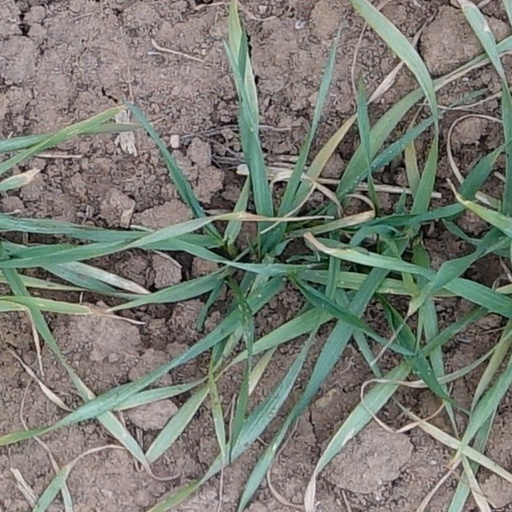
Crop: wheat